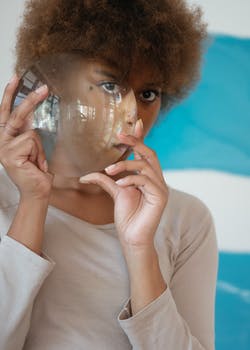
Label: No Watermark